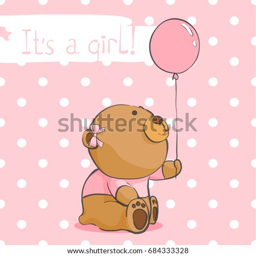
cute bear with the inscription it 's a girl on a pink background in the peas